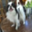
Label: dog